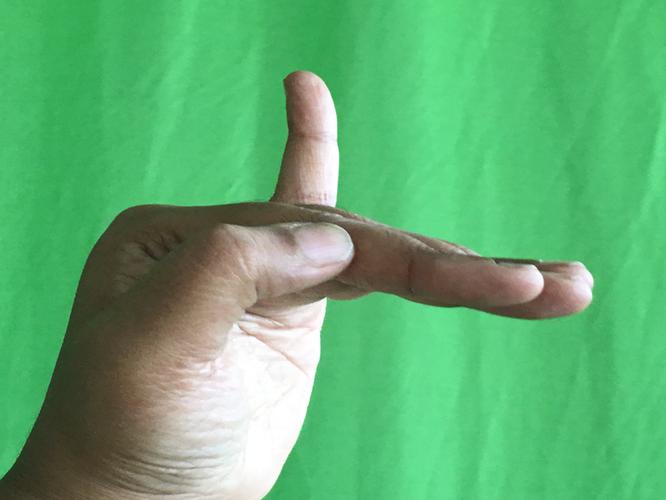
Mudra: Hamsapaksha
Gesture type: double_hand